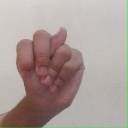
अक्षर: न